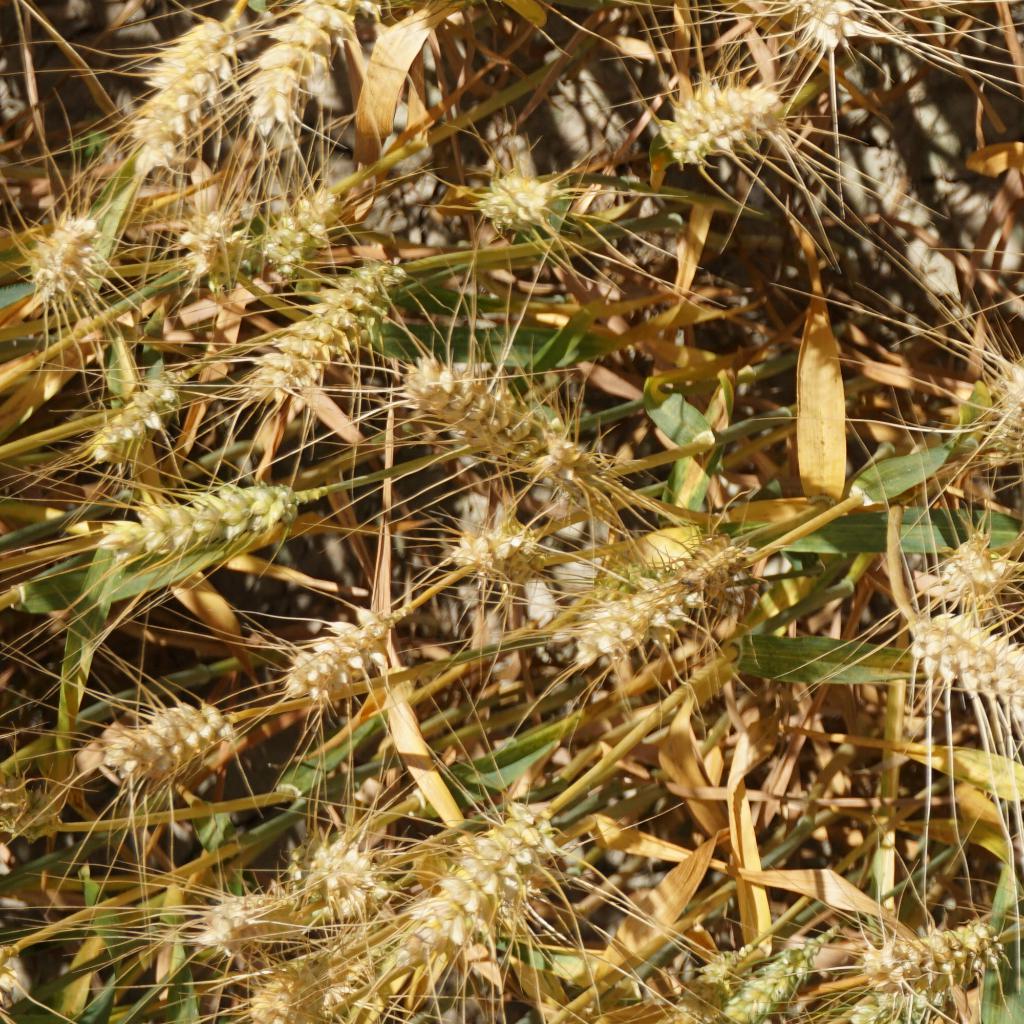
Country: France
Location: Gréoux
Wheat development stage: Filling - Ripening